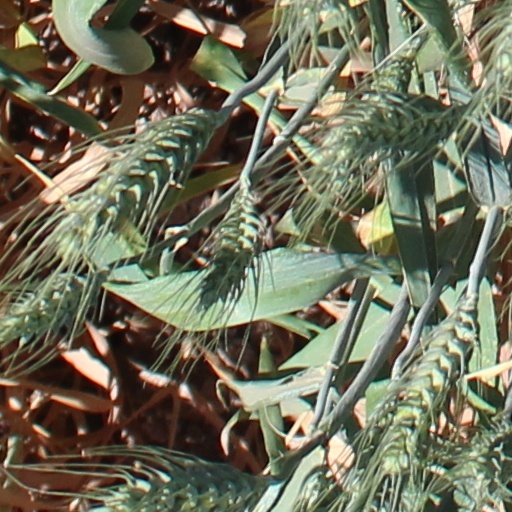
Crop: wheat